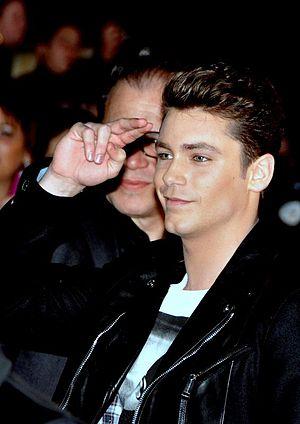
Bastian Baker aux NRJ Music Awards
La 14ᵉ cérémonie des NRJ Music Awards s'est déroulée le 26 janvier 2013 en direct du Midem de Cannes sur TF1. Elle a été présentée par Nikos Aliagas.